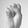
ASL letter: S